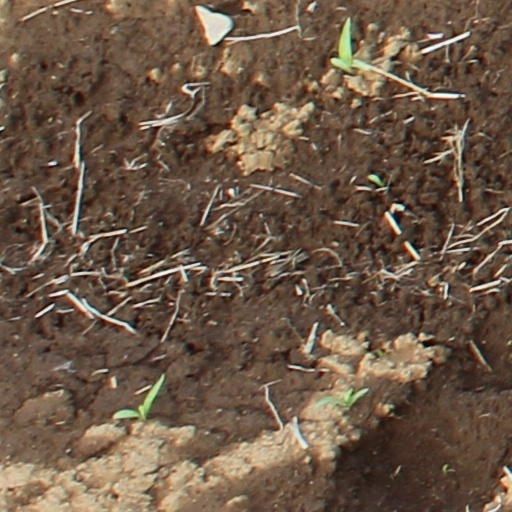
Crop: wheat